Citrus Museum

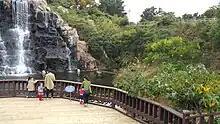
Artificial waterfall by orchard.

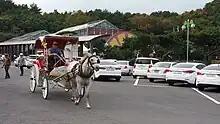
Citrus museum buggy ride.

The facilities consist of areas both inside and outside the museum: a themed exhibition hall, 3D image room and seminar room, folk relic exhibition hall, special exhibition hall, world citrus orchard, and a subtropical botanical garden